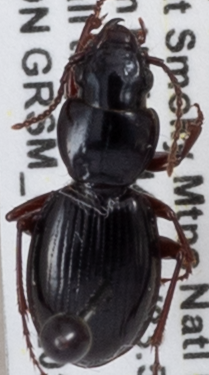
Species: Cyclotrachelus freitagi
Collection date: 2022-08-30
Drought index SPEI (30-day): -0.44
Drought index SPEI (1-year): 0.582
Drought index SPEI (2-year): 1.69